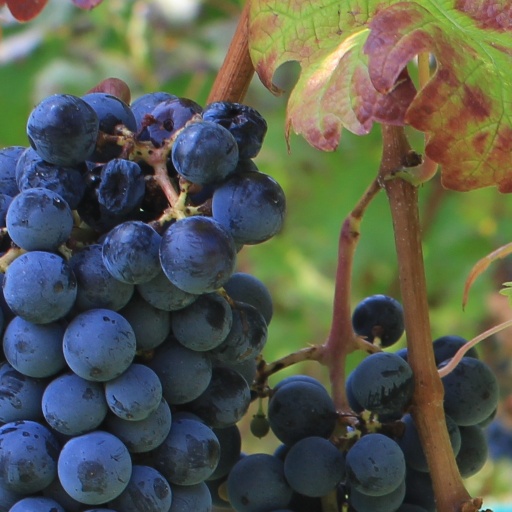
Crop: grape